Miki Biasion

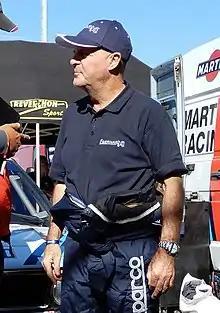
Biasion at 2018 Estoril Classic Week

Massimo "Miki" Biasion (born 7 January 1958) is an Italian rally driver, two-time World Rally champion.